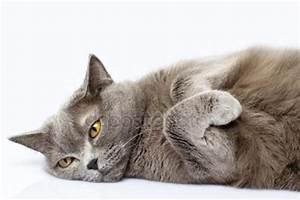
cat